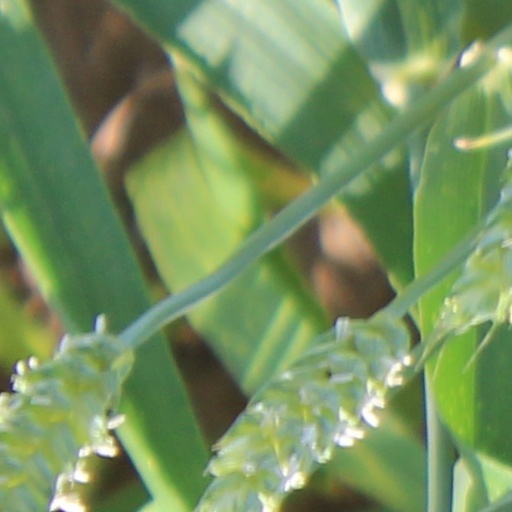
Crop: wheat